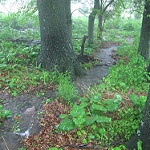
Label: forest